Drillia rimata

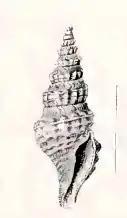
Sketching of "Drillia sesquitertia", member of the "Drillia" genus, of which "D. rimata" is a part of

The shell is elongated, thick, somewhat turreted, and distinctly grooved. The shell is slightly concave on top with slanting ribs; sutures barely making contact in the middle of the shell. The aperture is "purplish flesh-color" and is equal to two fifths of the shell's length; the side opening is near the suture. The columella (inner lip) very oblique and thick; the anterior canal is very short and curved.